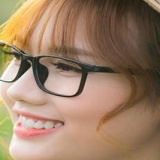
diễn viên Hảo Henry